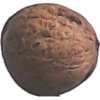
Label: walnut